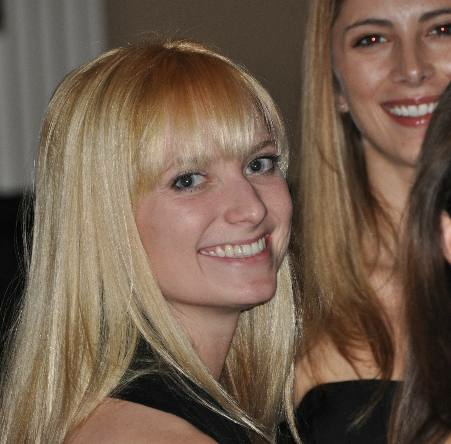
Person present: Yes